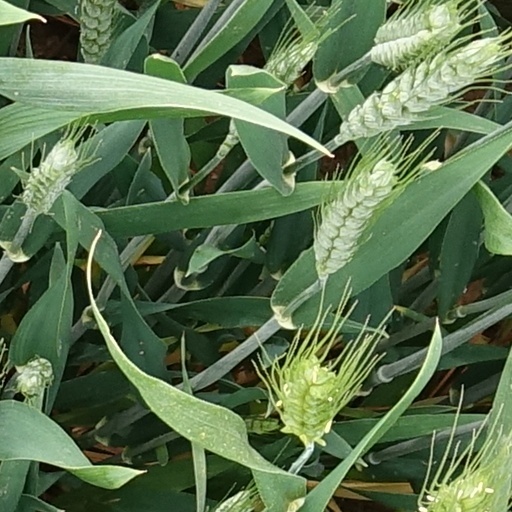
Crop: wheat